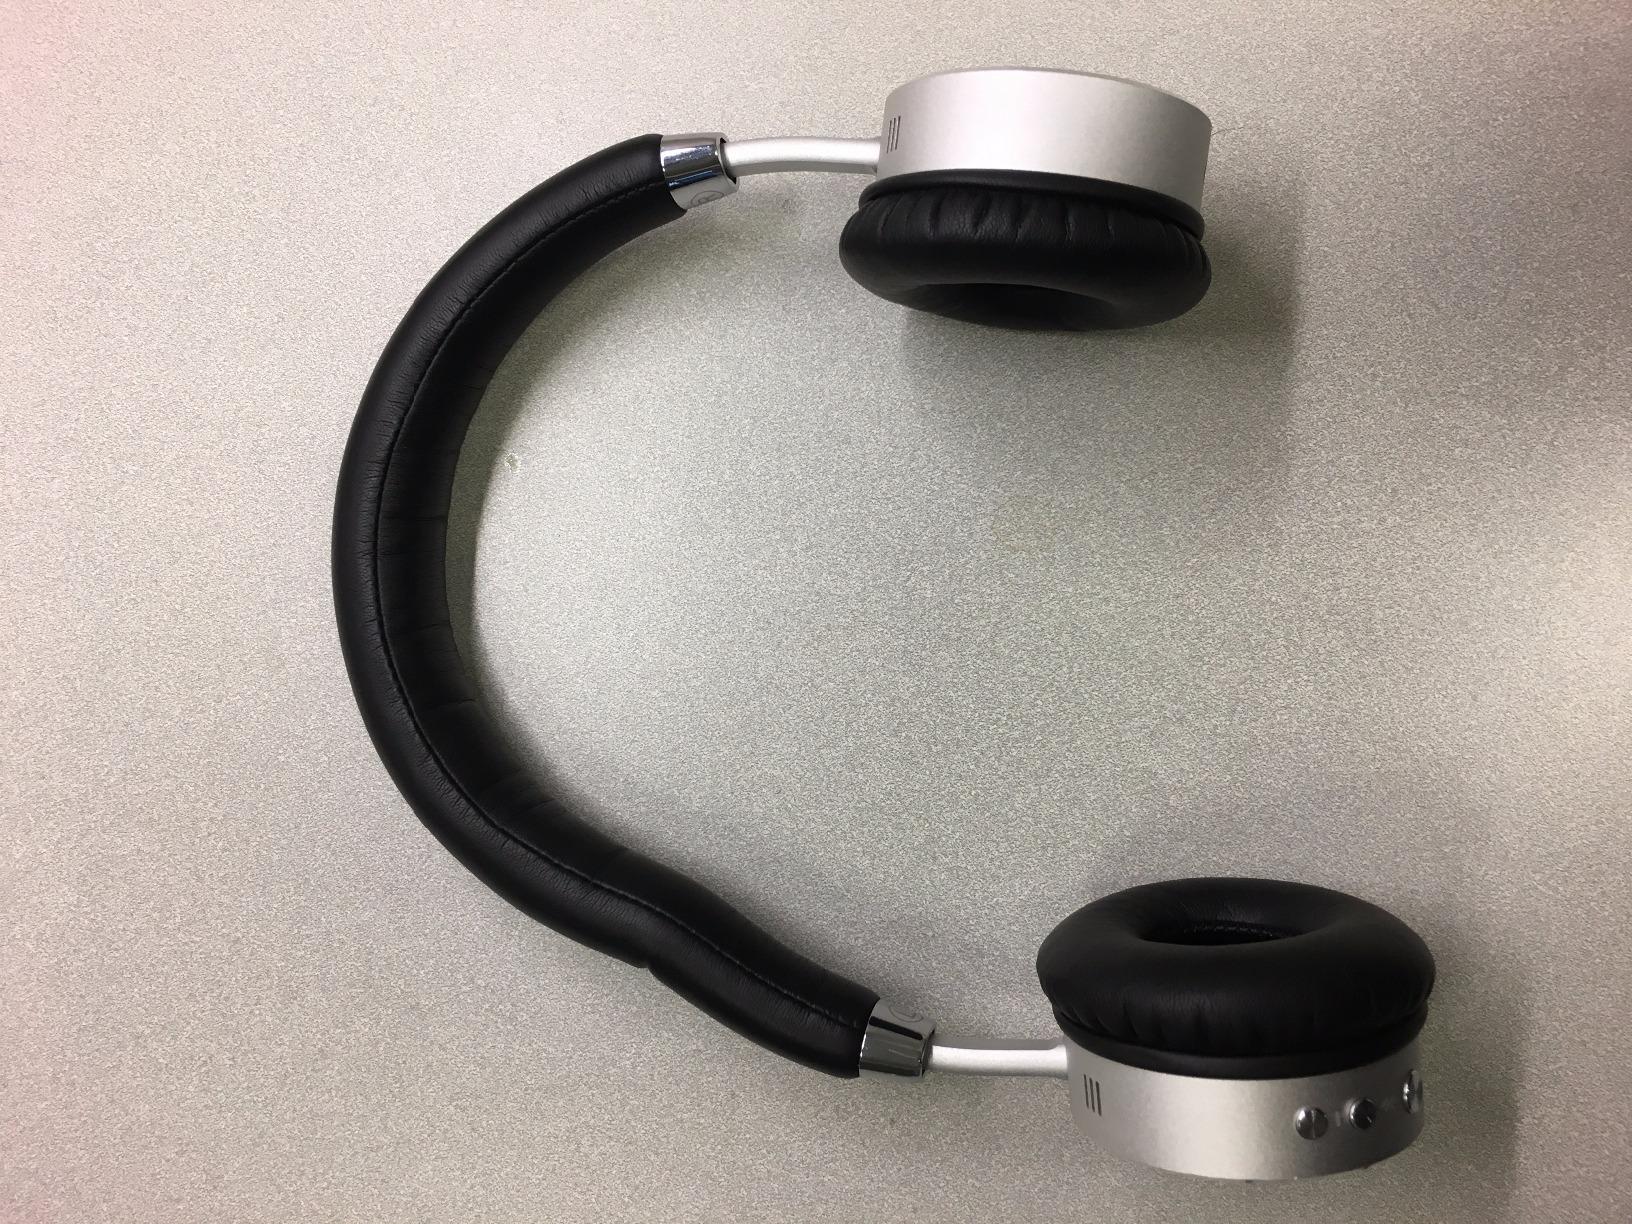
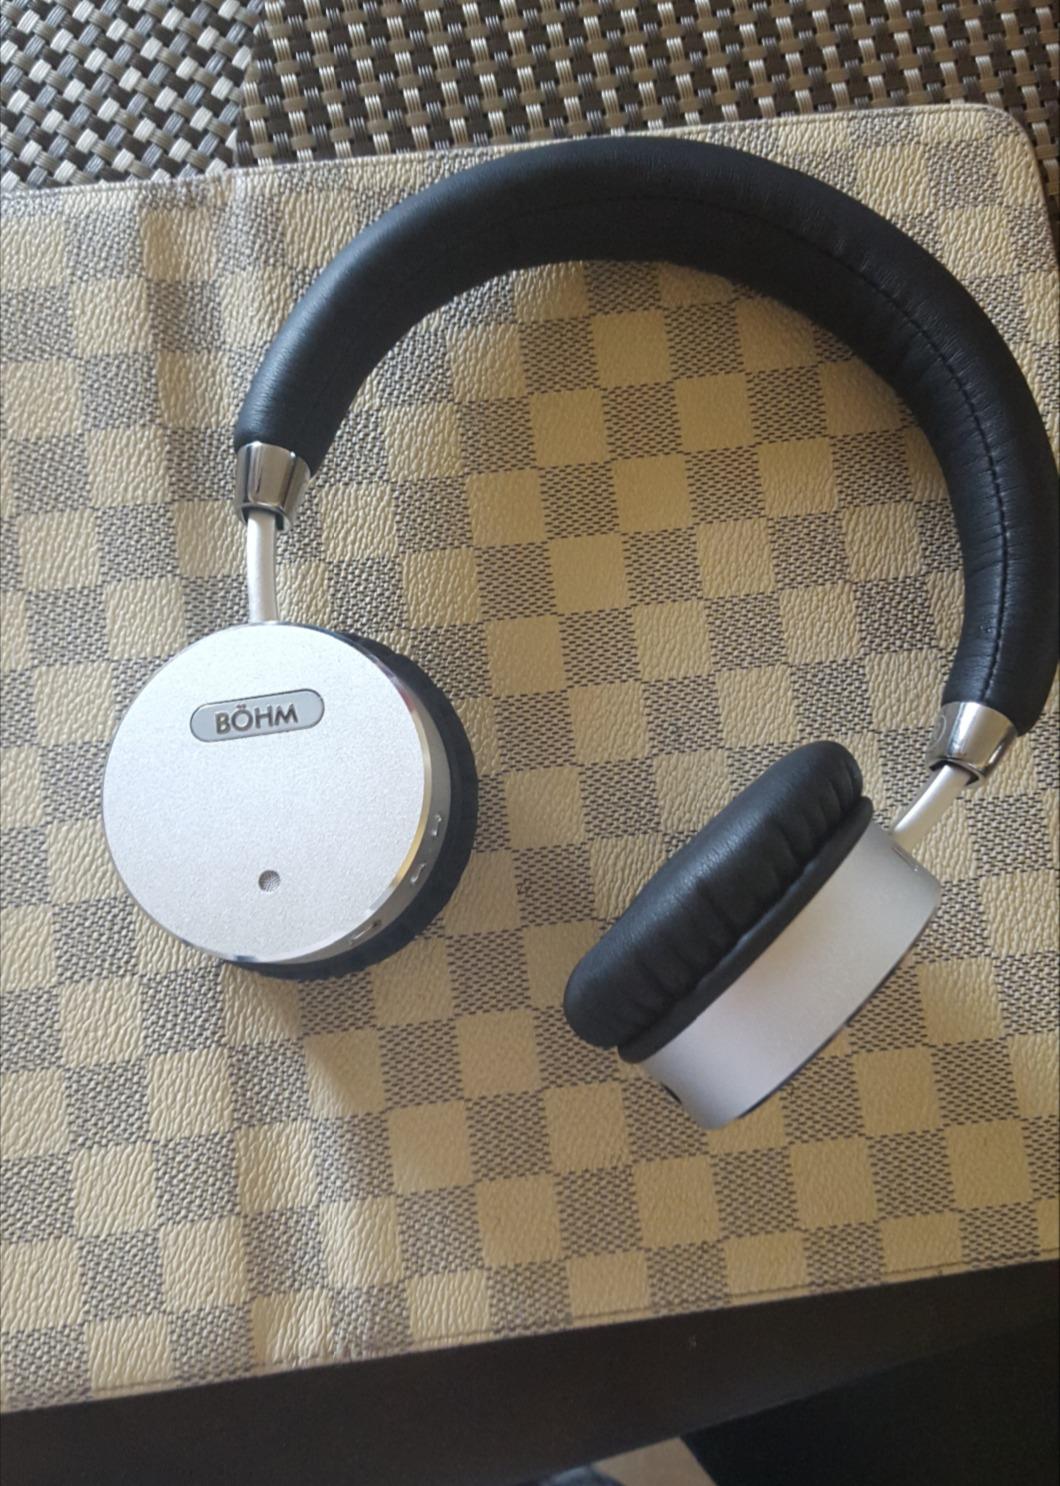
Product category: headphones
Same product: yes